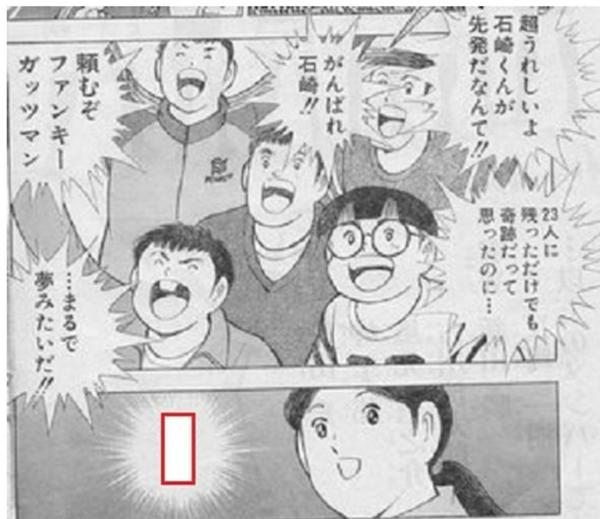
回答: 石崎...。ああ、サンシャイン!